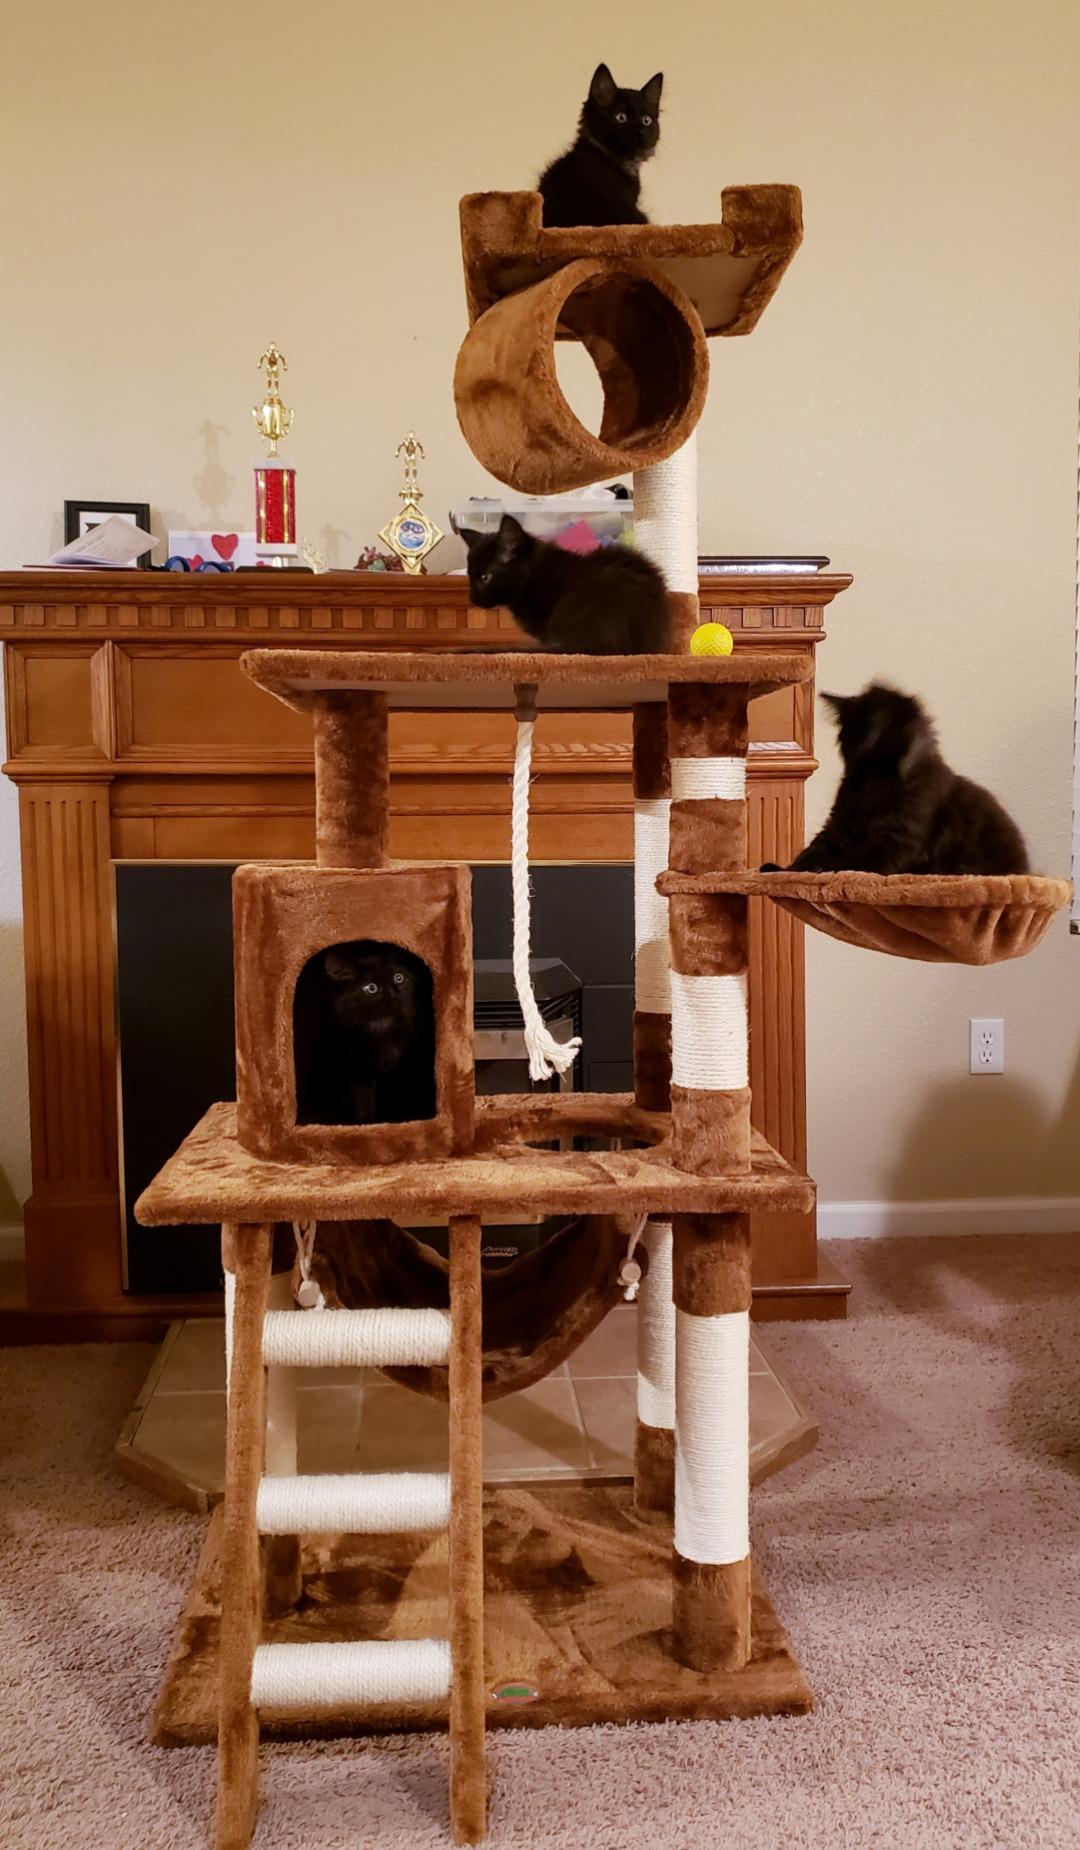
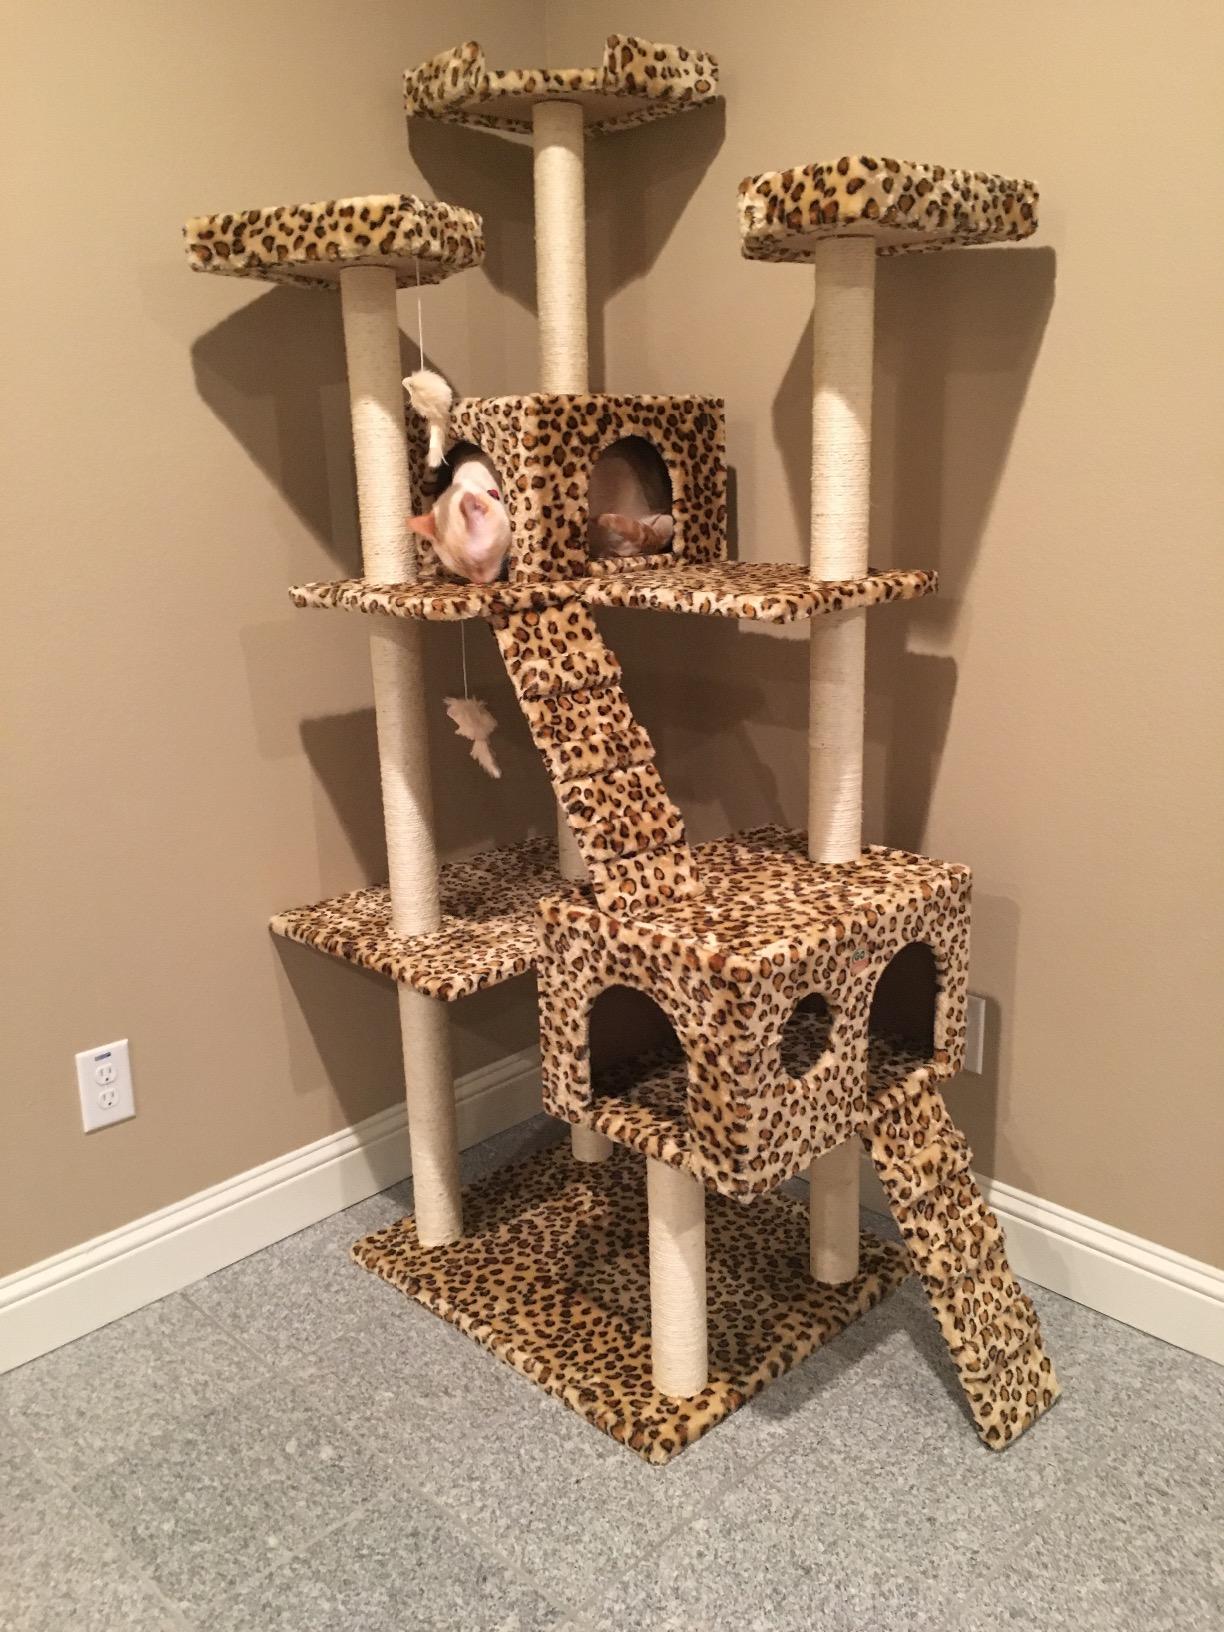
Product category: items_cat tree
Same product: no